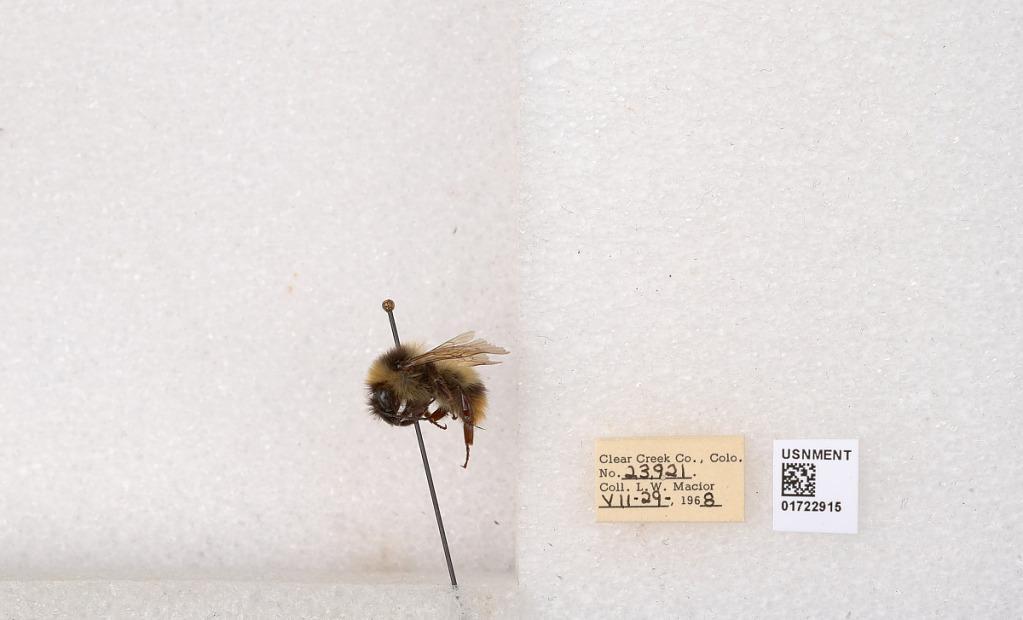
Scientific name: Bombus kirbyellus
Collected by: L. Macior
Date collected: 1968-7-29
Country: United States
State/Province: Colorado
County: Clear Creek
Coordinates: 39.6891, -105.644